Cell phone lot

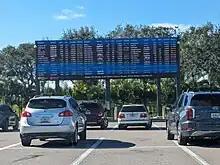
Arrival board in cell phone lot at Tampa International Airport

A cell phone lot is a parking lot, typically located at airports, where people can wait before picking up passengers. The purpose of these lots is to reduce congestion at arrival sections by preventing cars from continuously circling around the airport or waiting on the sides of highways to avoid paying fees at the airport parking lots. Once the passenger's flight lands, after they collect their luggage and are ready to be picked up, they call the person waiting in the cell phone lot. These lots are usually free and only minutes away from the terminals.